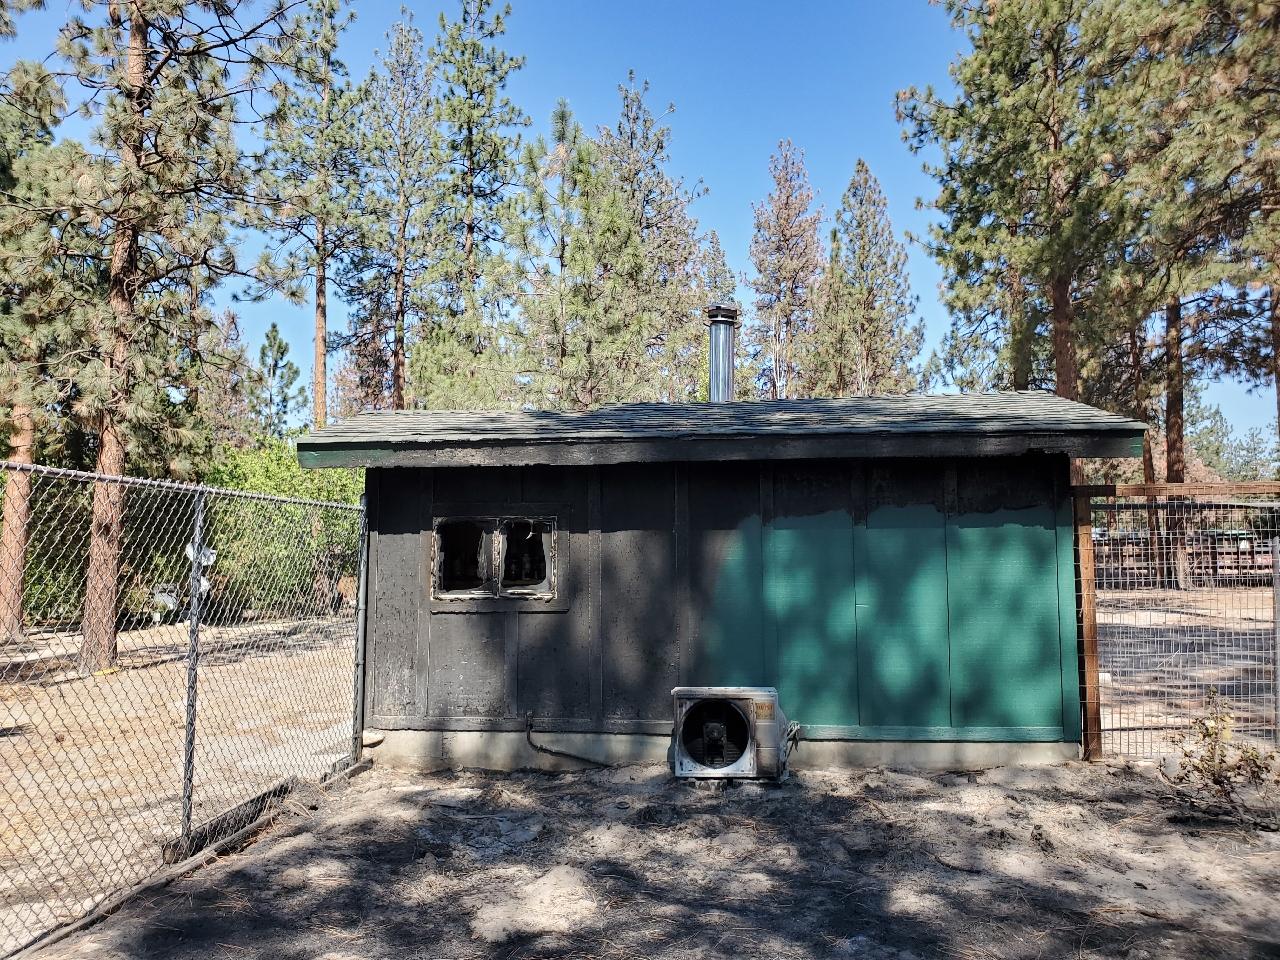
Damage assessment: major